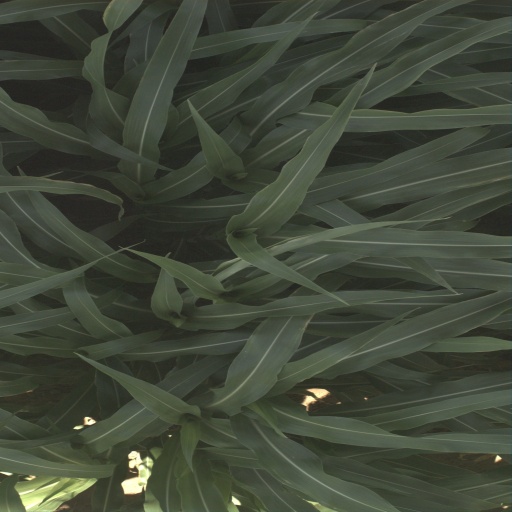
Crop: sorghum